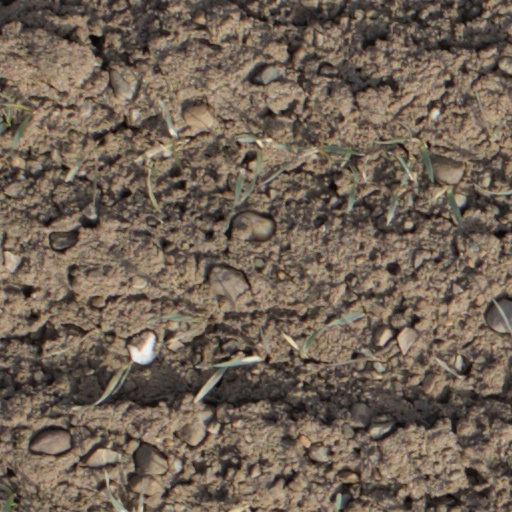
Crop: wheat